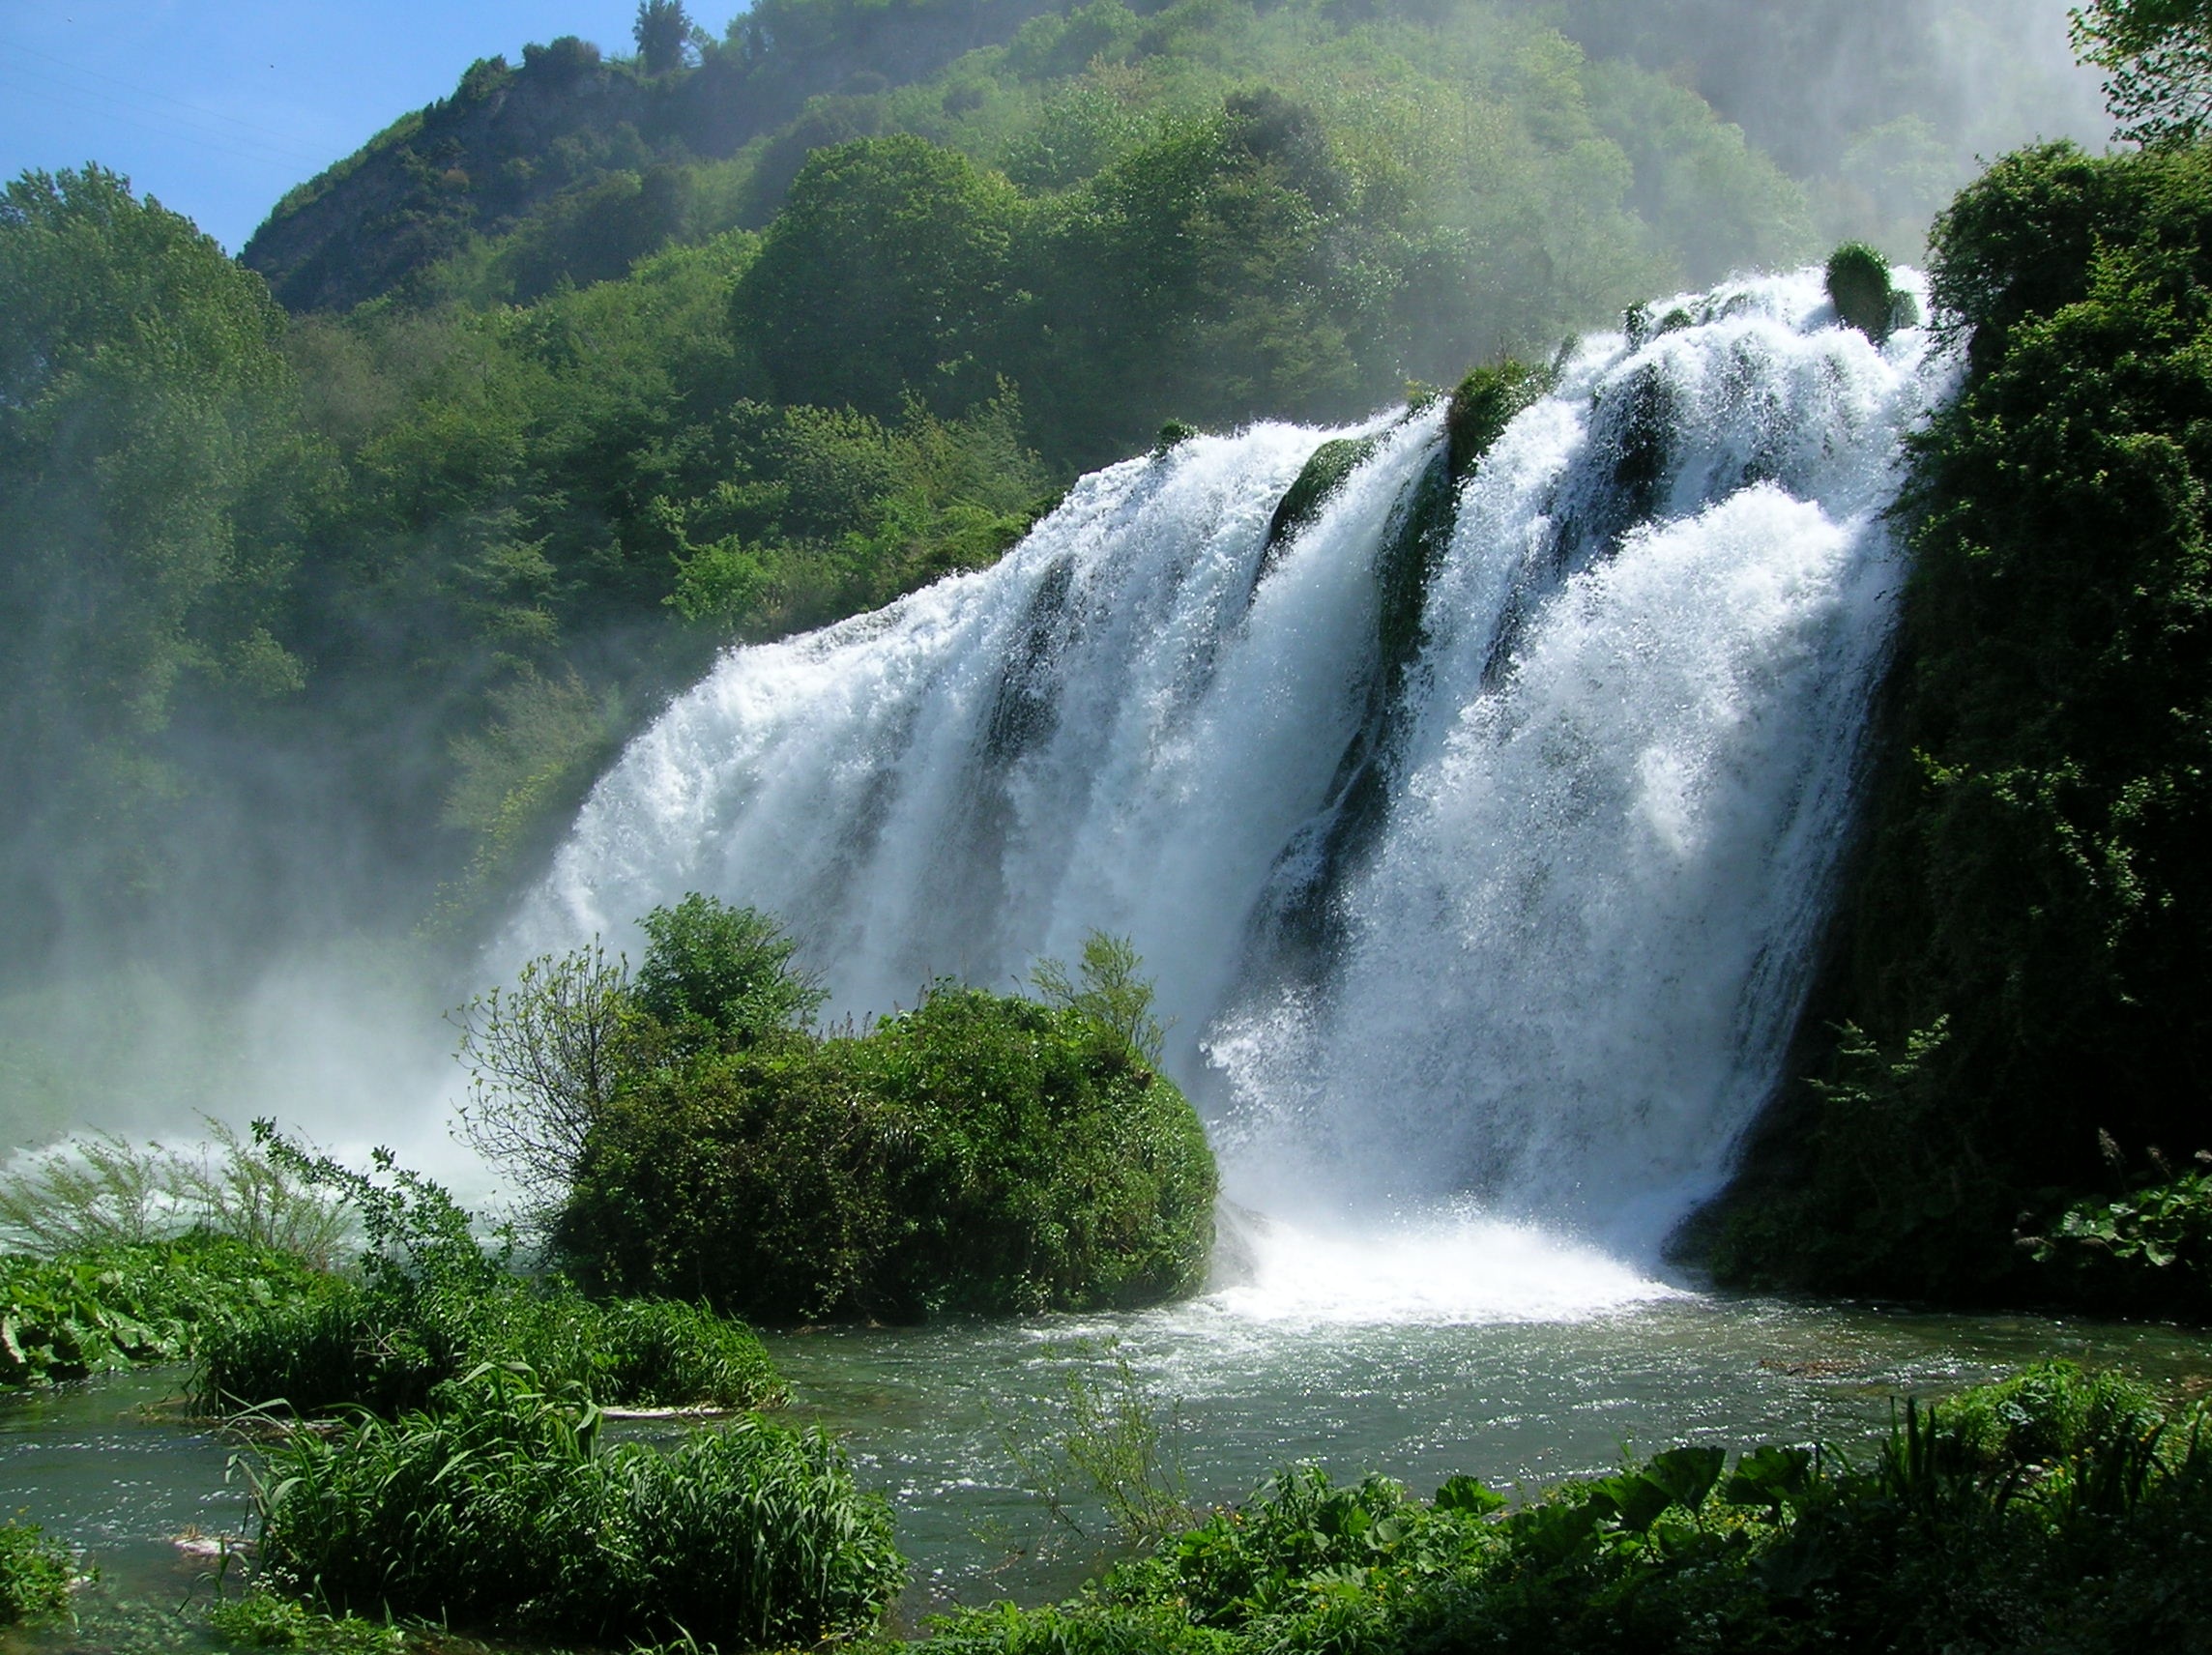
water, nature, waterfall, stream, body of water, rainforest, wasserfall, water feature, watercourse, cascata delle marmore, marmore